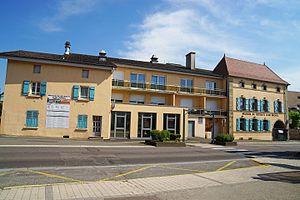
La maison de retraite Jean Michel (EPHAD) de Saulx (Haute-Saône).
Saulx est une commune française, située dans le département de la Haute-Saône en région Bourgogne-Franche-Comté. Elle est le siège de la communauté de communes du Triangle Vert.